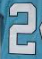
Number: 2